Champ de Mai

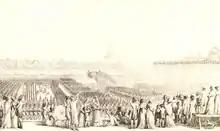
A depiction of the Champ de Mai showing onlookers, the parading troops, Napoleon distributing standards (centre) and the amphitheatre (right)

The assembly was planned to take place in May on the Champ de Mars, a stretch of open ground running from the military school at the École Militaire to the banks of the River Seine. The site had a long association with public assemblies; new laws had been promulgated there since the time of the early French monarchs and, in 1790 during the Fête de la Fédération, Louis XVI had sworn to upload the post-revolutionary constitution. The Champ de Mars also had a long association with Napoleon; a festival was held there in 1793 to celebrate the young Captain Bonaparte's victory at the Siege of Toulon and Napoleon had distributed imperial eagles, the standards of his regiments, to the troops there on the day after his coronation as emperor. Napoleon announced the assembly on 30 April and the members of the electoral college (representatives of the arrondissements and departments) were called to meet at Paris. The ceremony was to have taken place in May, hence the name (Mai is French for May), but was delayed until 1 June.